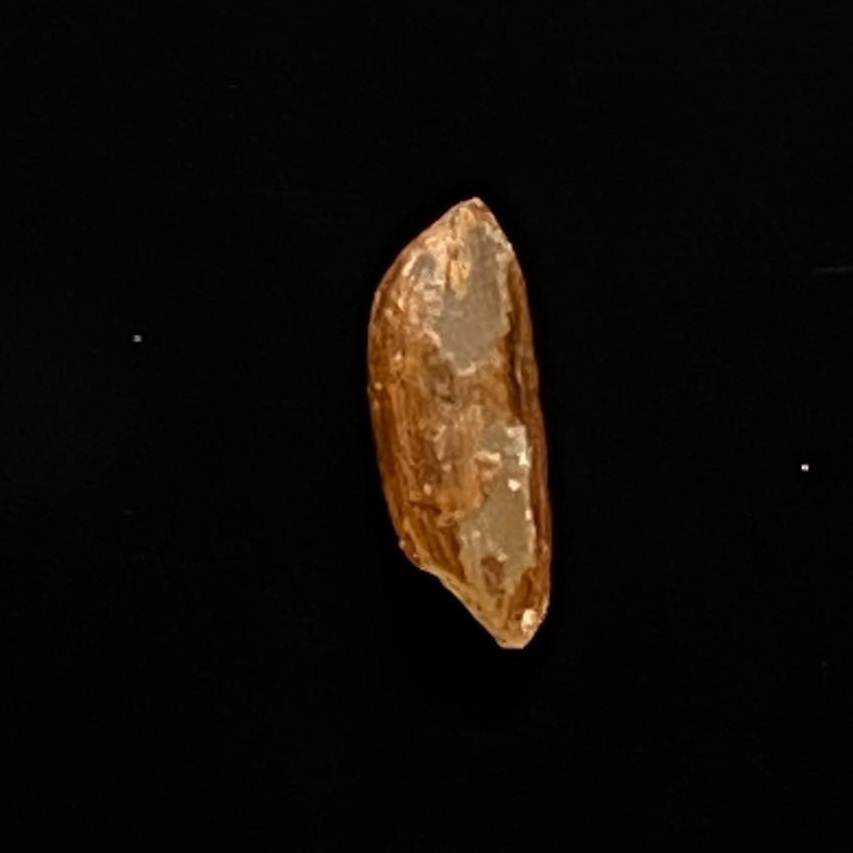
Rice variety: Ganjiya